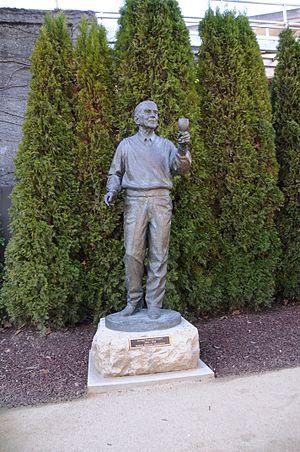
André Tchelistcheff est un viticulteur américain.